Cyber-shot

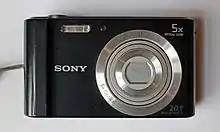
An example of a digital camera in the Cyber-shot line. (W800)

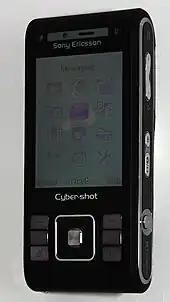
Sony Ericsson C905 cyber-shot mobile phone

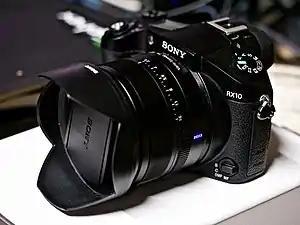
Sony Cyber-shot DSC-RX10 is a bridge camera that sports a 1 inch sensor and a Carl Zeiss lens.

Cyber-shot is Sony's line of point-and-shoot digital cameras introduced in 1996. Cyber-shot model names use a DSC prefix, which is an initialism for "Digital Still Camera". Many Cyber-shot models feature Carl Zeiss trademarked lenses, while others use Sony, or Sony G lenses.